Jack London's Tales of the Klondike

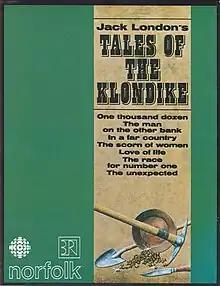
Series sales brochure

television drama miniseries which was produced by William Macadam's Norfolk Communications and aired on CBC Television in 1981 and in the UK, Germany, France and other countries around the world as a Norfolk production produced by William I. Macadam